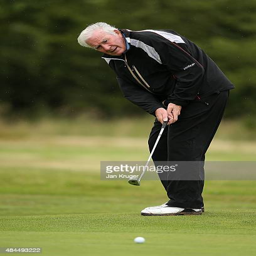
person in action during day